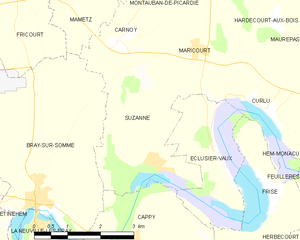
Carte des communes françaises Suzanne